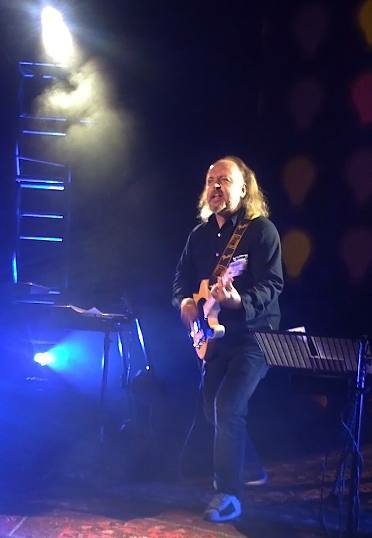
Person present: Yes